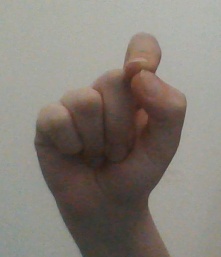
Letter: fa